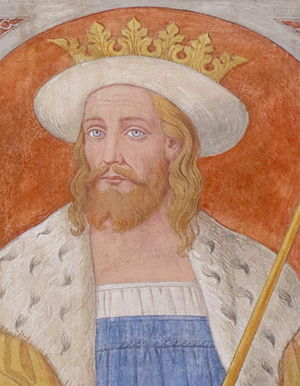
Svend Estridsen / Uenighed om dødstidspunkt
Kong Svend som gengivet i Roskilde Domkirke ved hans grav.
Svend Estridsen, kalkmaleri fra 1500-tallet i Roskilde Domkirke, Sjælland
Svend Estridsen eller Svend Estridsøn var konge af Danmark fra 1047 til sin død.